History of Constantinople

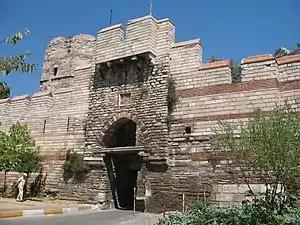
The Source Gate

After a series of failures on land and sea, the Hagan sent part of the troops and the remaining light Slavic ships to the mouth of the shallow Golden Horn bay, where they could not be reached by the heavy Byzantine ships. But the defenders of the city quickly and secretly strengthened this part of the defense and positioned the fleet along the coast of the Golden Horn, thus luring the Avar assault detachments into an ambush. On the night of August 4, the Kaganate troops suffered another defeat, after which many of the Avars' allies began to leave the besiegers' camp. Khagan was forced to lift the siege and retreat from the walls of Constantinople, destroying the neighborhoods of the capital. After these events, the complex of defensive fortifications in the northwestern part of the city, in the area of the suburb of Blachernae, was strengthened by the so-called Wall of Heraclius, which successfully complemented the line of walls of Theodosius (the wall was almost four meters thick and was fortified with 20 massive towers).